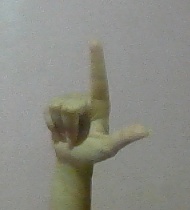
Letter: laam